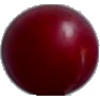
Label: Cherry Wax Red 1